Rouvrel

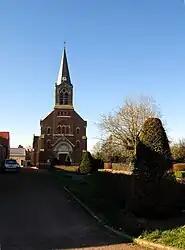
The church in Rouvrel

Rouvrel is a commune in the Somme department in Hauts-de-France in northern France.